Royal Westminster Militia

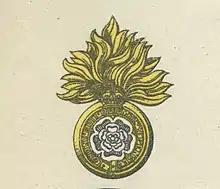
Royal Fusiliers' cap badge.

The Childers Reforms of 1881 took Cardwell's reforms further, with the militia formally joining their linked regiments and the regiment became the 3rd (Royal Westminster Militia) Battalion of the Royal Fusiliers on 1 July 1881 (the Royal London Militia became the 4th Bn and the 4th Middlesex Militia became the 5th Bn). At the same time the Royal Fusiliers took the subtitle 'City of London Regiment' Militia battalions now had a large cadre of permanent staff (about 30). Around a third of the recruits and many young officers went on to join the Regular Army.